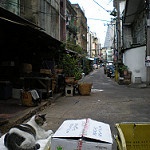
Label: street